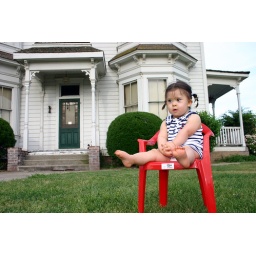
Sofia in a red chair